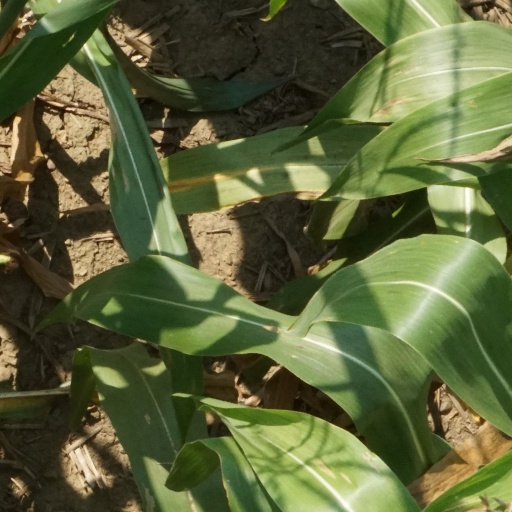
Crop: maize; corn